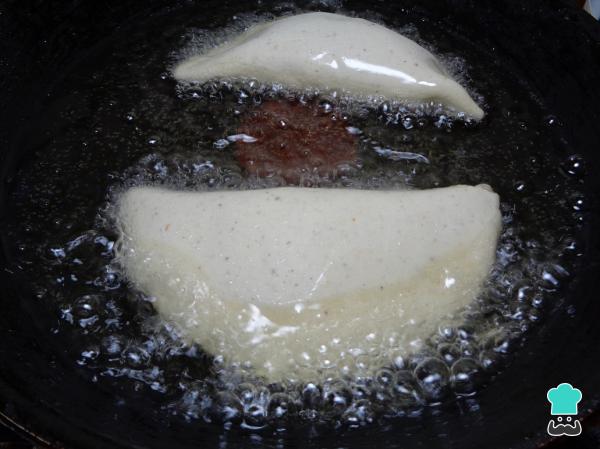
Una vez listo esto, doblamos la tortilla de maíz cubriendo el relleno, y fijando bien las dos orillas de la empanada de papa, esto lo hacemos simplemente con hacer un poco de presión en la orilla. Y las llevamos freír en un sartén con el aceite previamente calentado. Dejamos que se frían hasta que las empanaditas de papa se observen doradas de los dos lados.